Chess in Spain

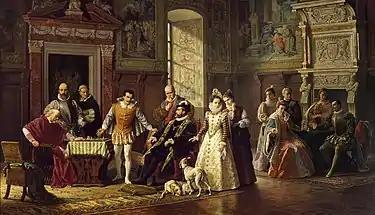
"Sfida scacchistica alla corte del Re di Spagna", by Luigi Mussini (1883)

In 1559, with the ascension of Pope Pius IV, several clergymen went to Rome, and among them was Father Ruy López de Segura, considered the best player in Spain. López considered that Italian players still had much to learn before they could match the Spanish, and among his opponents in Italy was Giovanni Leonardo Di Bonna, "il puttino". He wrote the "Libro de la invencion liberal y arte del juego del Axedrez" in 1561, based on the work of Pedro Damiano de Odemira "Questo Libro e da impare giocare a scachi et de la Partite", which he had acquired in Italy and whose content he found poor. The book contains several new openings but López's analysis was not as good as his skill at the game. In 1574, López was defeated by Leonardo in the presence of King Philip II of Spain and shortly after was defeated again by another Italian named Paolo Boi.